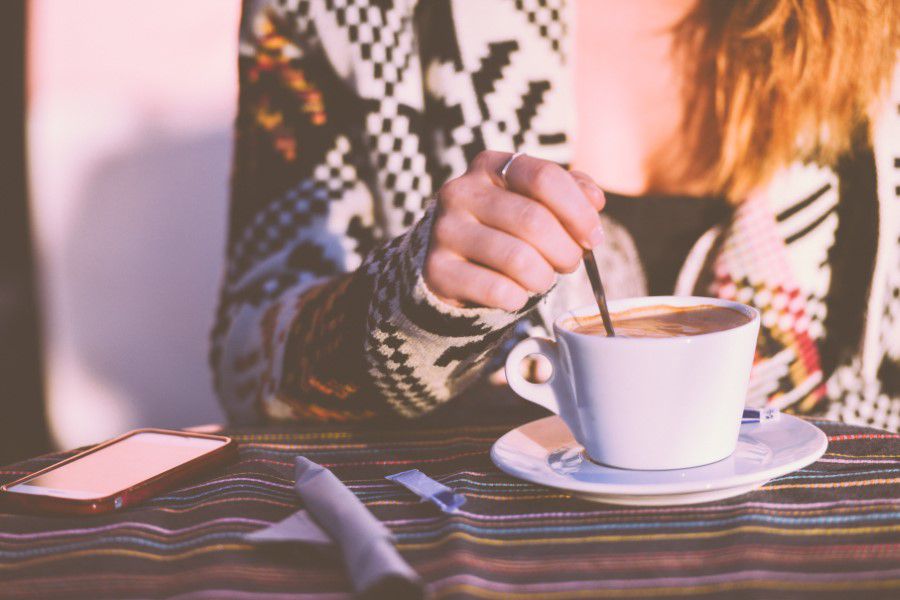
cup, coffee cup, table, drinkware, serveware, eyewear, hand, coffee, tableware, drink, saucer, teacup, caffeine, mug, textile, finger, turkish coffee, espresso